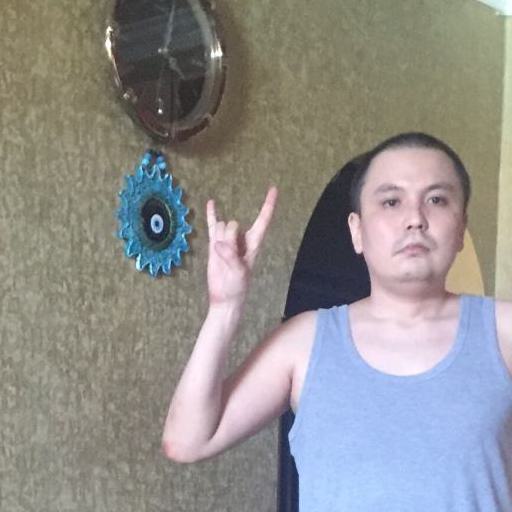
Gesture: rock